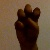
The image shows a hand gesture representing the letter 'E' in Indian Sign Language.